Roman Catholic Archdiocese of Khartoum

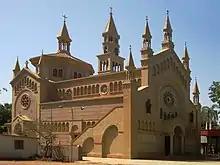
St. Matthew's Cathedral

The Roman Catholic Archdiocese of Khartoum is the Latin Metropolitan archbishopric with See in national capital Khartoum whose Ecclesiastical province, including the suffragan Obeid, covers Sudan.